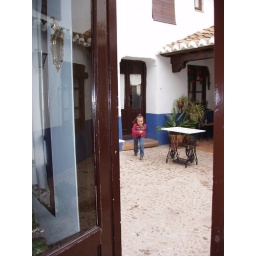
just one more shot of the running girl at the house in Almagra.